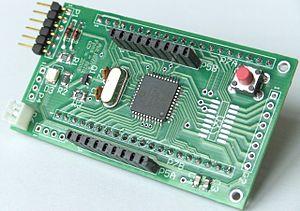
Carte Mini Simius
SiMiUS est une carte qui fut créée au sein du service d'électronique et de microélectronique de l'UMons pour un système embarqué afin de tester la possibilité de gérer un GPS et un accéléromètre dans le cadre d'un projet pour la mesure de déplacement en temps réel.